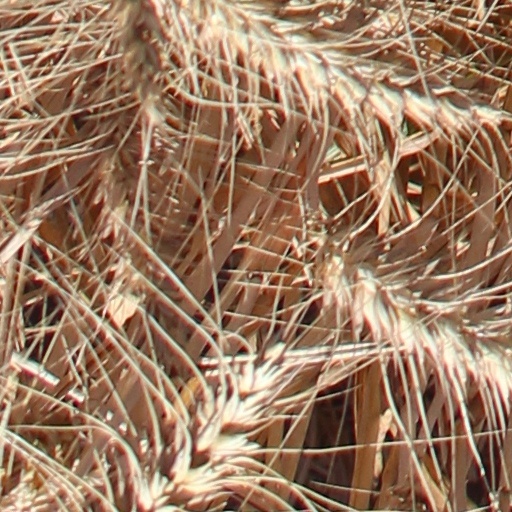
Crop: wheat